Gabriele Wohmann

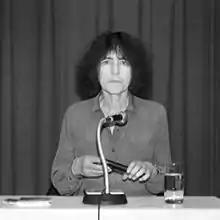
Gabriele Wohmann in 1992

Gabriele Wohmann (née Guyot; 21 May 1932 – 22 June 2015) was a German novelist, and short story writer.